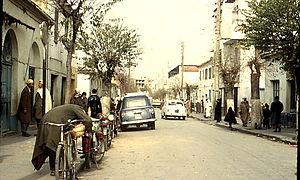
Sour El-Ghozlane est une commune de la Wilaya de Bouira en Algérie.